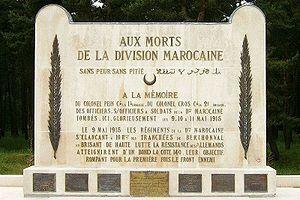
Le Monument aux morts de la Division Marocaine, inauguré en 1925, rappelle la percée effectuée par les régiments de la Division marocaine, commandée par le général Georges Louis Humbert, lors de la bataille de l'Artois, le 9 mai 1915. Il est situé dans la commune de Givenchy-en-Gohelle, dans le département du Pas-de-Calais.
La liste des mémoriaux et cimetières militaires du Pas-de-Calais répertorie les cimetières militaires, les mémoriaux ainsi que les stèles, plaques commémoratives et autres monuments, situés dans le département du Pas-de-Calais, qui honorent la mémoire des morts aux combats, des victimes de bombardements ou d’exactions de l'ennemi ainsi que celle de personnels de santé, de chefs militaires ou politiques pendant :
La crête de Vimy, nommée Côte 140 en 1914 est une colline située sur le territoire des communes de Givenchy-en-Gohelle, Vimy et Thélus, en France, dans le département du Pas-de-Calais. Elle fut le théâtre de plusieurs batailles entre 1914 et 1917.
Le mouvement national marocain, ou la mouvance nationale marocaine, est un mouvement sociopolitique urbain né en 1930, qui a milité contre les protectorats français et espagnol au Maroc pour obtenir finalement l’indépendance du pays dans les années 1950.
Gaston Cros, né le 6 octobre 1861 à Saverne, mort le 11 mai 1915 à Berthonval, est un colonel français ayant servi pendant la Première Guerre mondiale.